Museo Benini

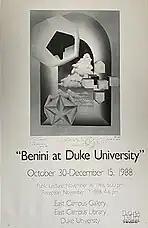

Built in 2015, Museo Benini showcases the contemporary artist's lifetime work, featuring paintings spanning more than sixty years. On exhibit are his early "superroses", geometric paintings, and more recent works of an abstract nature. In her April 2020 article for "Sightlines" magazine, Austin arts writer Barbara Purcell noted, "Museo Benini is the rare single artist museum where the artist is still alive and working." In her article for "Glasstire" magazine in August 2020, "A Visit to Museo Benini in Marble Falls", Purcell states, "Entering the museum is like entering a church..."